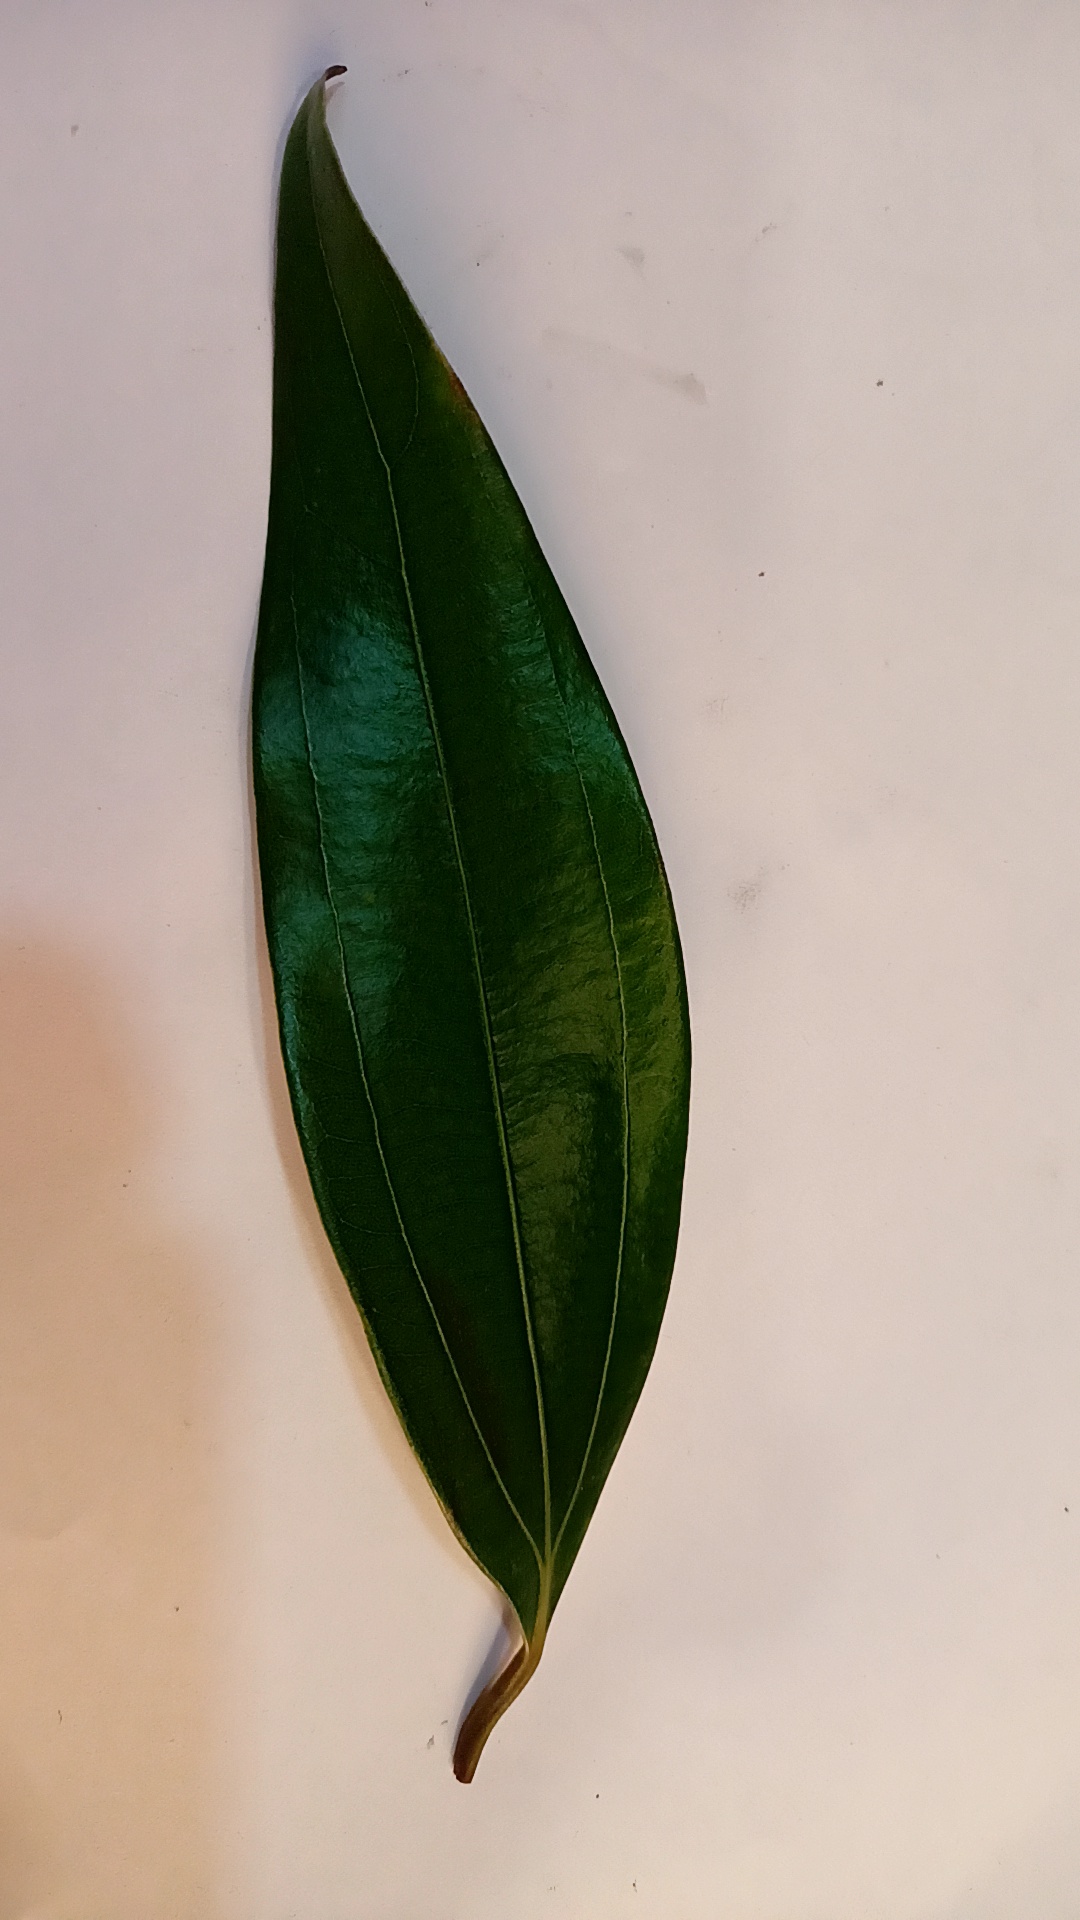
Label: Healthy